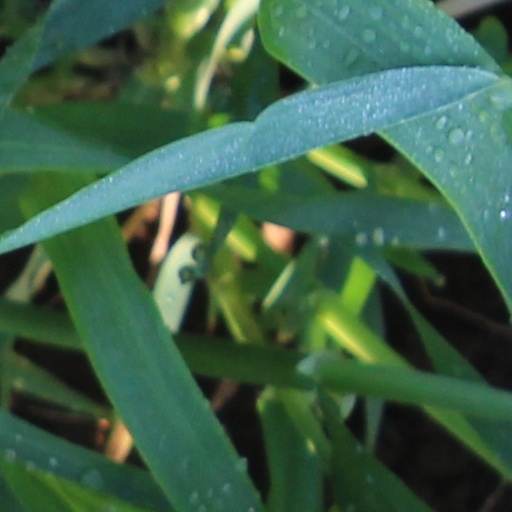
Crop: wheat